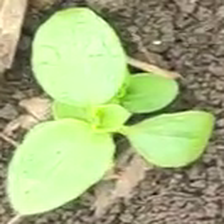
Weed species: Kena_(Commplina_benghalensio)